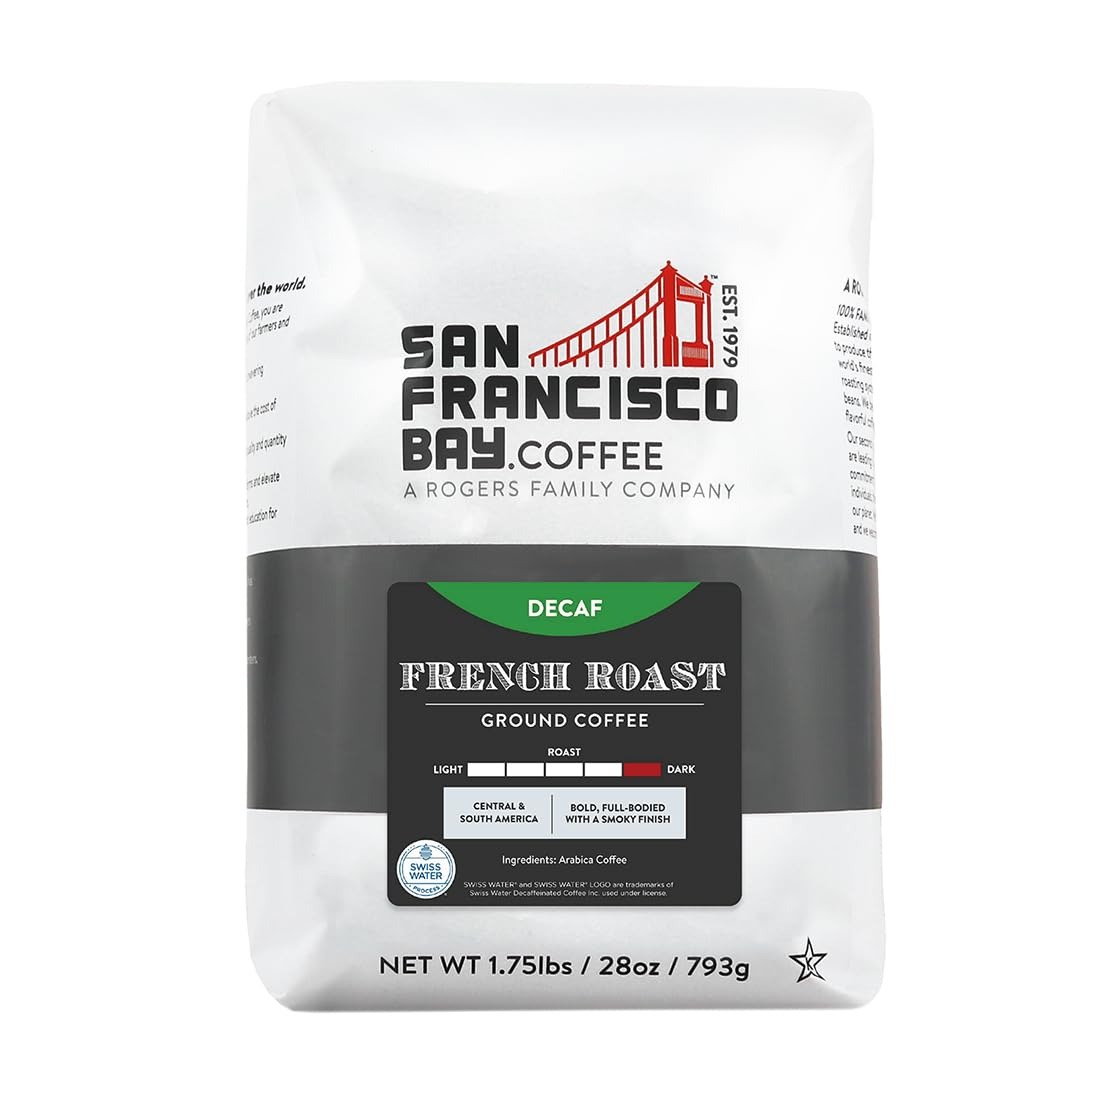
Item Name: San Francisco Bay Coffee Coffee DECAF French Roast Ground Coffee, 28 oz Bag, Dark Roast, Swiss Water Process Decaffeinated
Bullet Point 1: One of our most popular coffees, Decaf French Roast is sourced from Central and South America arabica beans. We roast it dark, creating a bold, full-bodied coffee with a smoky finish. We use the Swiss Water Process to decaffeinate our coffees.
Bullet Point 2: SWP DECAF: We decaffeinate all of our decaf coffees using the Swiss Water Process. No Chemicals ever.
Bullet Point 3: FRESH GROUND COFFEE: Perfect for brewing in drip machines, pour over, Aeropress or use in your French press. We suggest 2 rounded tablespoons per 6oz cup, or to taste.
Bullet Point 4: QUALITY COFFEE: San Francisco Bay Coffee uses only 100% arabica coffee and certified Kosher coffee beans. Hand picked and grown in high altitude. We're so confident you'll love it, we back it with a satisfaction guarantee.
Bullet Point 5: SF BAY COFFEE is a family owned, American made company with a rich tradition. Our reputation reflects on us as a family so if you're ever not happy with your purchase, call us and we'll make it right.
Value: 28.0
Unit: Ounce

Price: 32